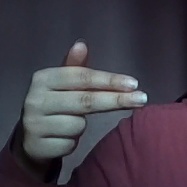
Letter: ghain